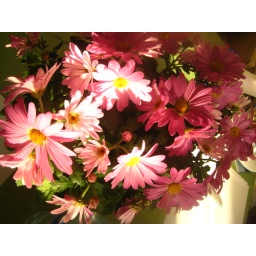
pink flowers in sunlight